My Old Dutch (1915 film)

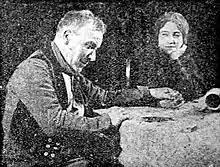
Joe (Albert Chevalier) counts up his fast-dwindling savings with his "Old Dutch" (Florence Turner)

My Old Dutch is a 1915 British silent drama film directed by Laurence Trimble and starring Albert Chevalier and Florence Turner. A film version of Chevalier's internationally renowned song, it was seen by millions in Great Britain during the First World War and was also a success in the United States.